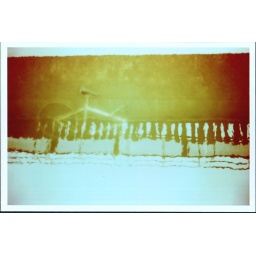
that bike sat against the railings of the bridge for days